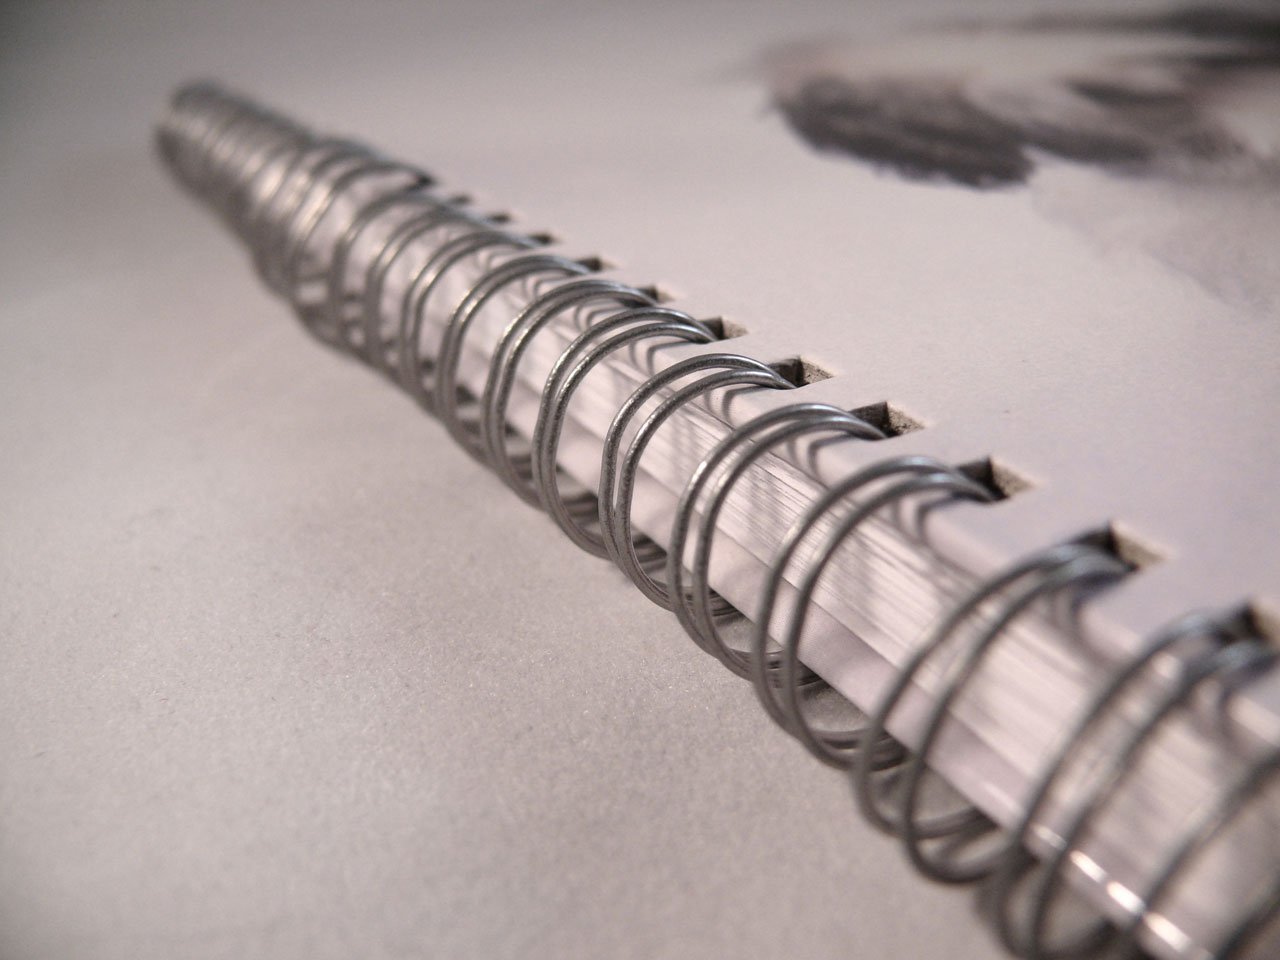
notebook, work, pencil, spiral, pen, notepad, office, business, paper, close up, sketch, drawing